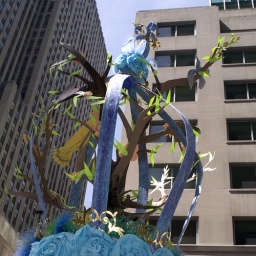
birds in tree hat